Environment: real
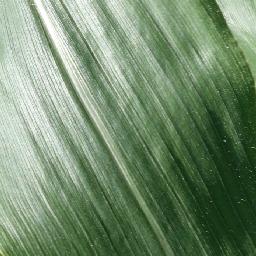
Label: healthy